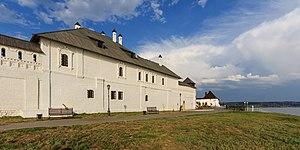
Le monastère de la Dormition-de-la-Mère-de-Dieu à Sviajsk ou monastère de l'Assomption de l'île-village de Sviajsk est un monastère orthodoxe pour hommes dans l'éparchie de Kazan et du Tatarstan, qui est considéré comme le berceau de l'orthodoxie dans le Krai de Kazan et la région de la Volga. Il est situé sur l'île fluviale de Sviajsk. L'ensemble est inscrit sur la liste du patrimoine mondial de l'UNESCO depuis 2017 sous la dénomination : Cathédrale et monastère de l’Assomption de l’île-village de Sviajsk